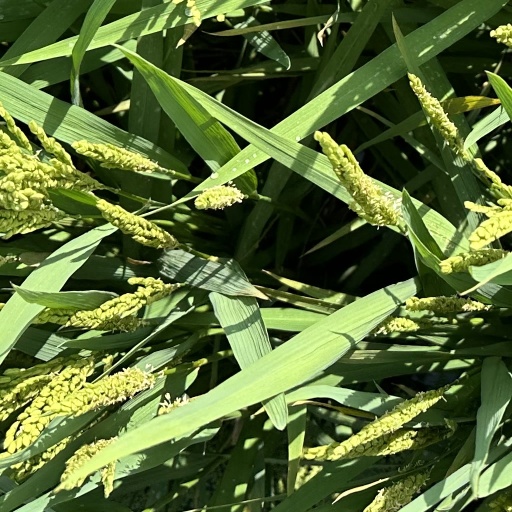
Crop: rice